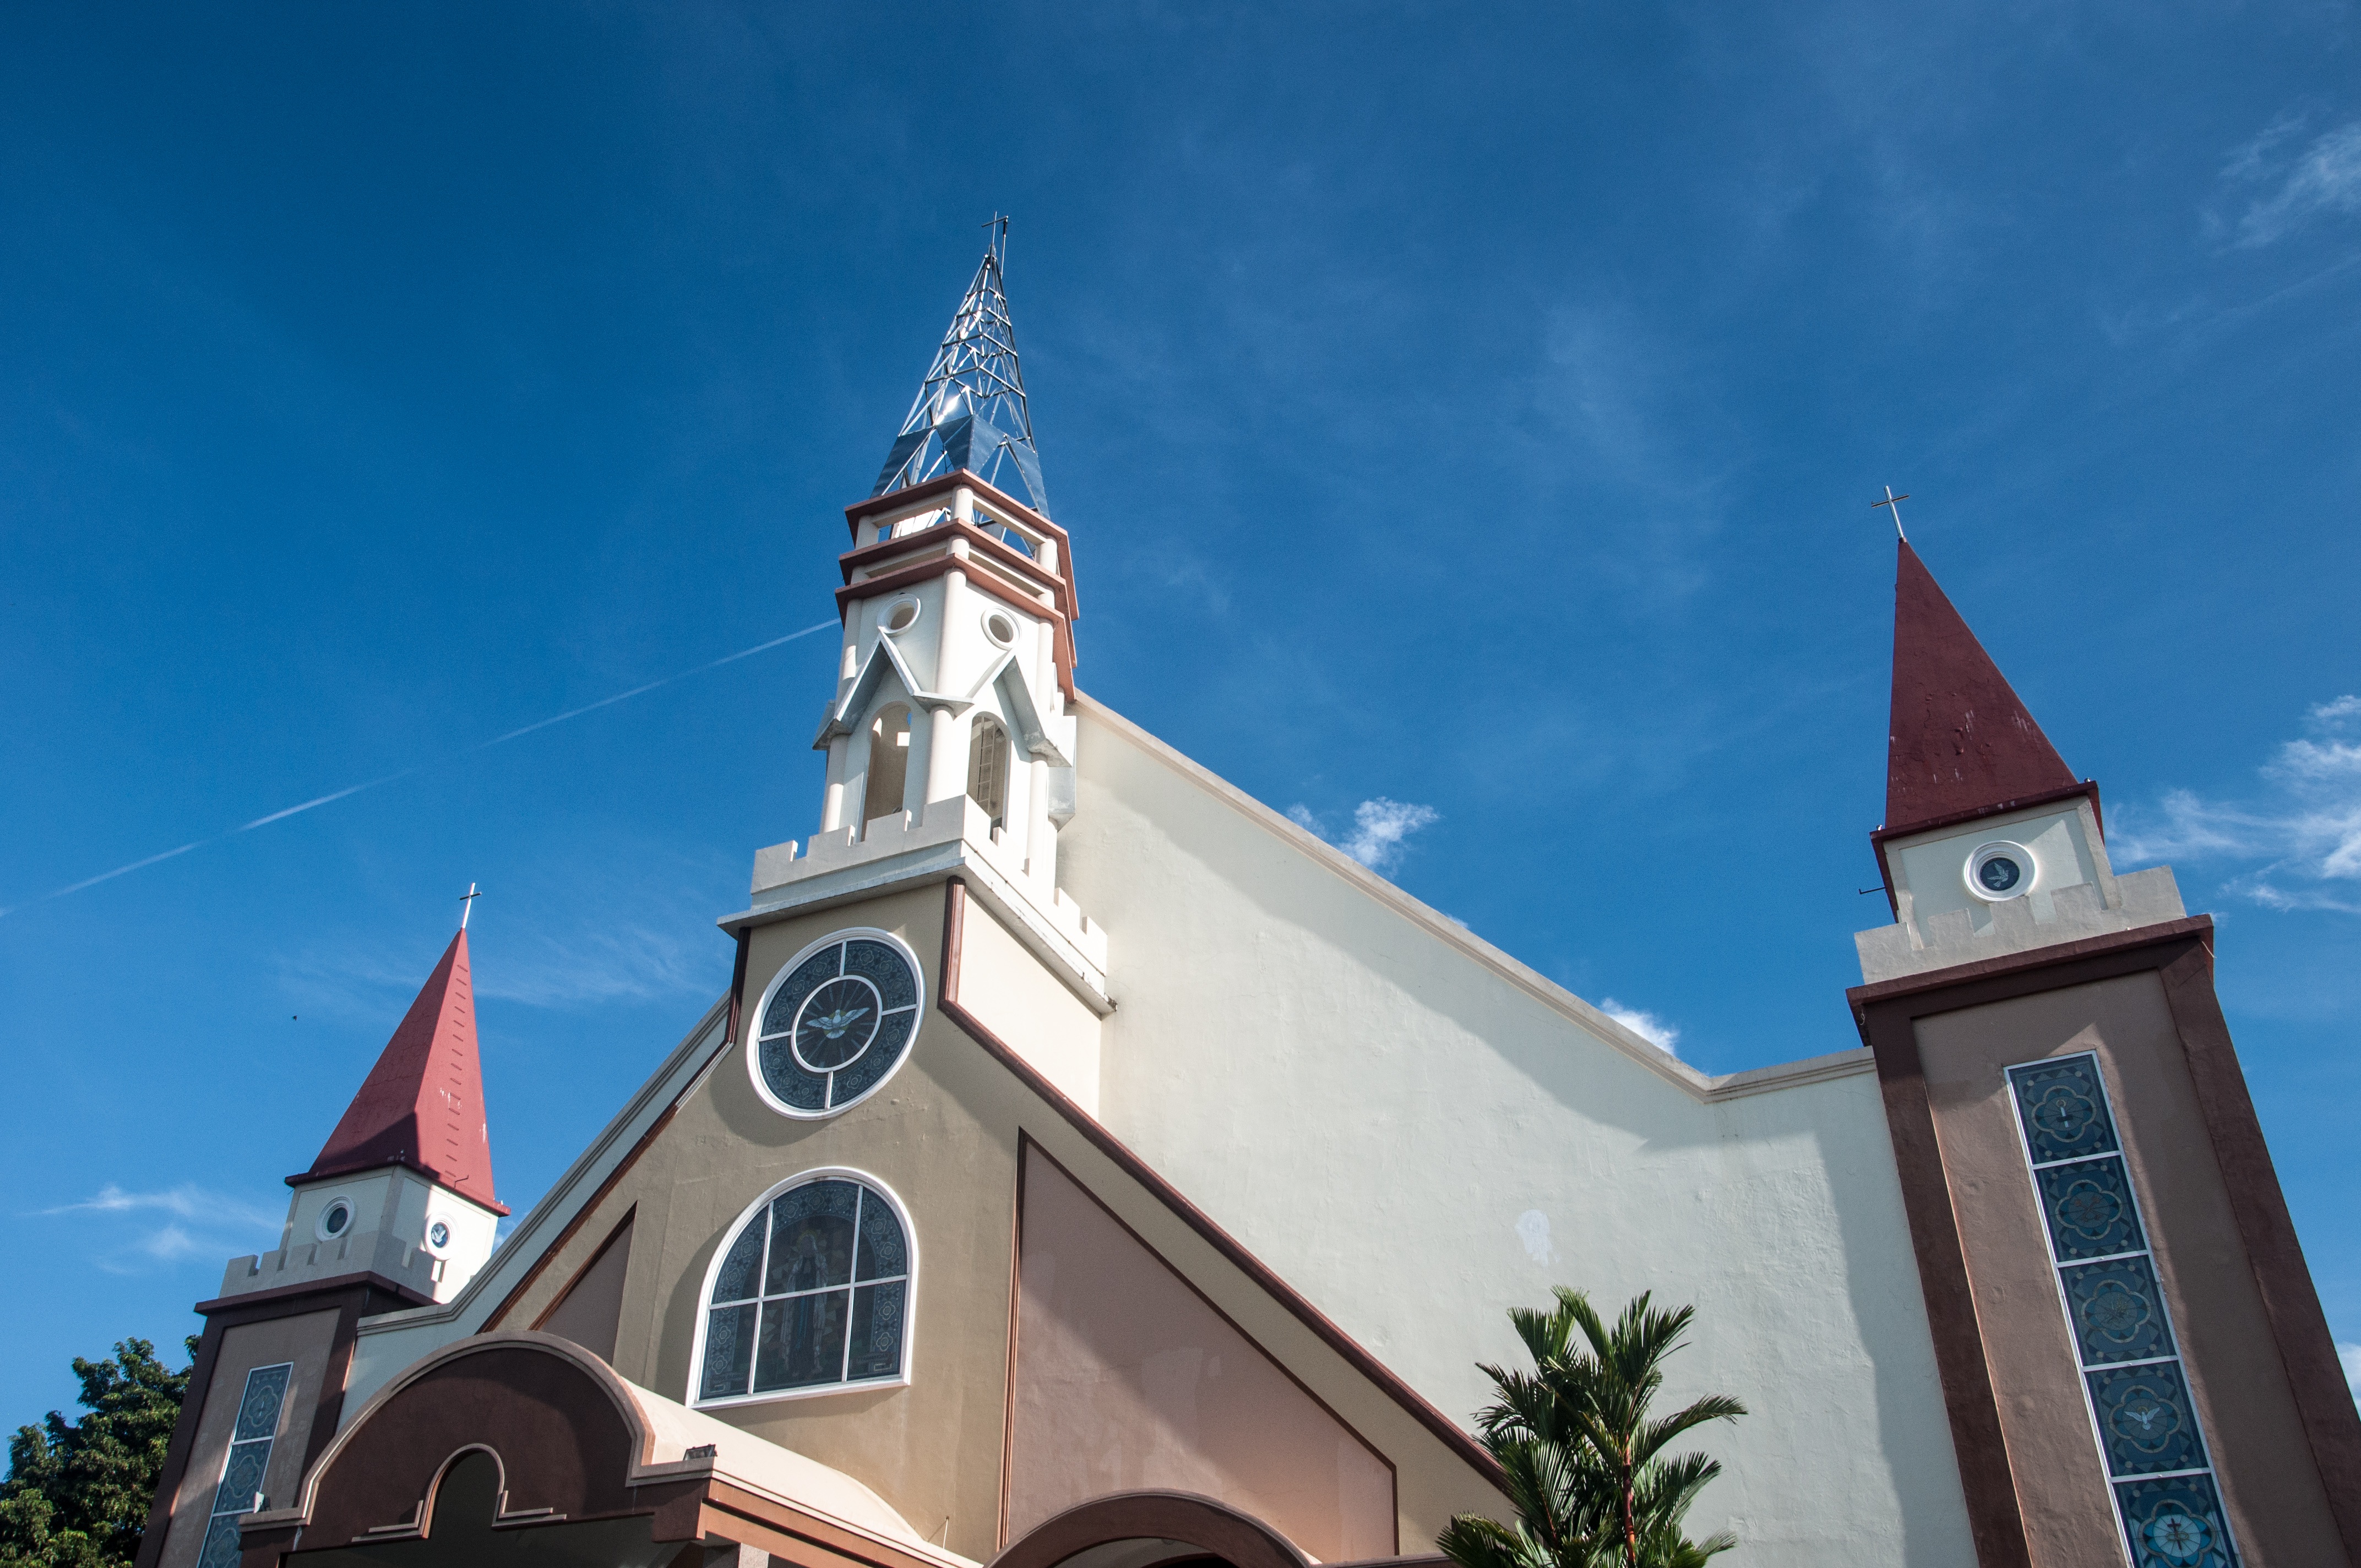
plant, sky, town, building, tower, landmark, facade, blue, church, cathedral, chapel, place of worship, bell tower, spire, steeple, indonesia, church tower, makassar